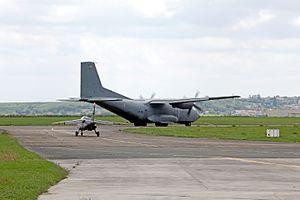
L'escadron de transport 1/64 Béarn est une unité de transport de l'armée de l'air française équipée de C.160NG Transall, stationnée sur la base aérienne 105 Évreux-Fauville.